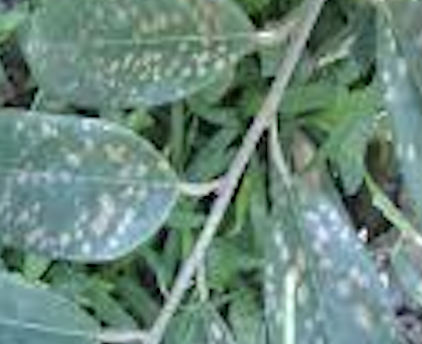
Label: pink_disease